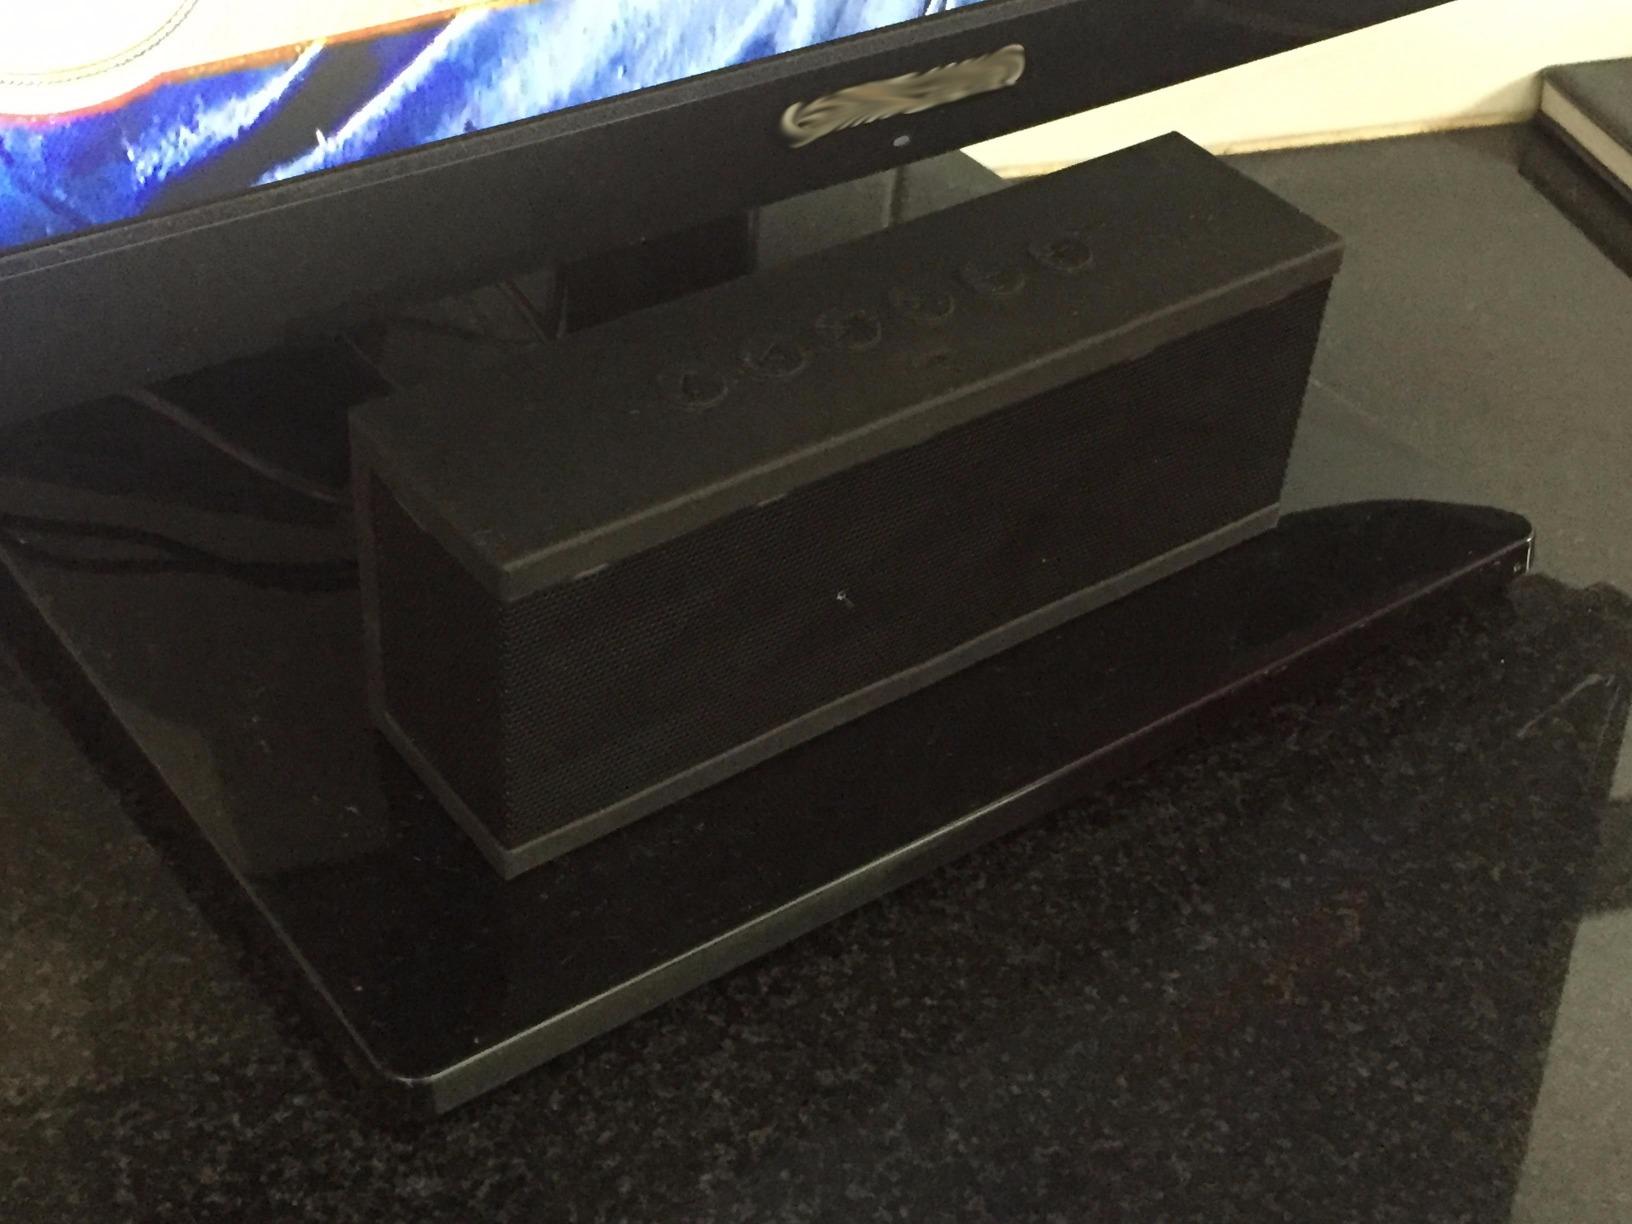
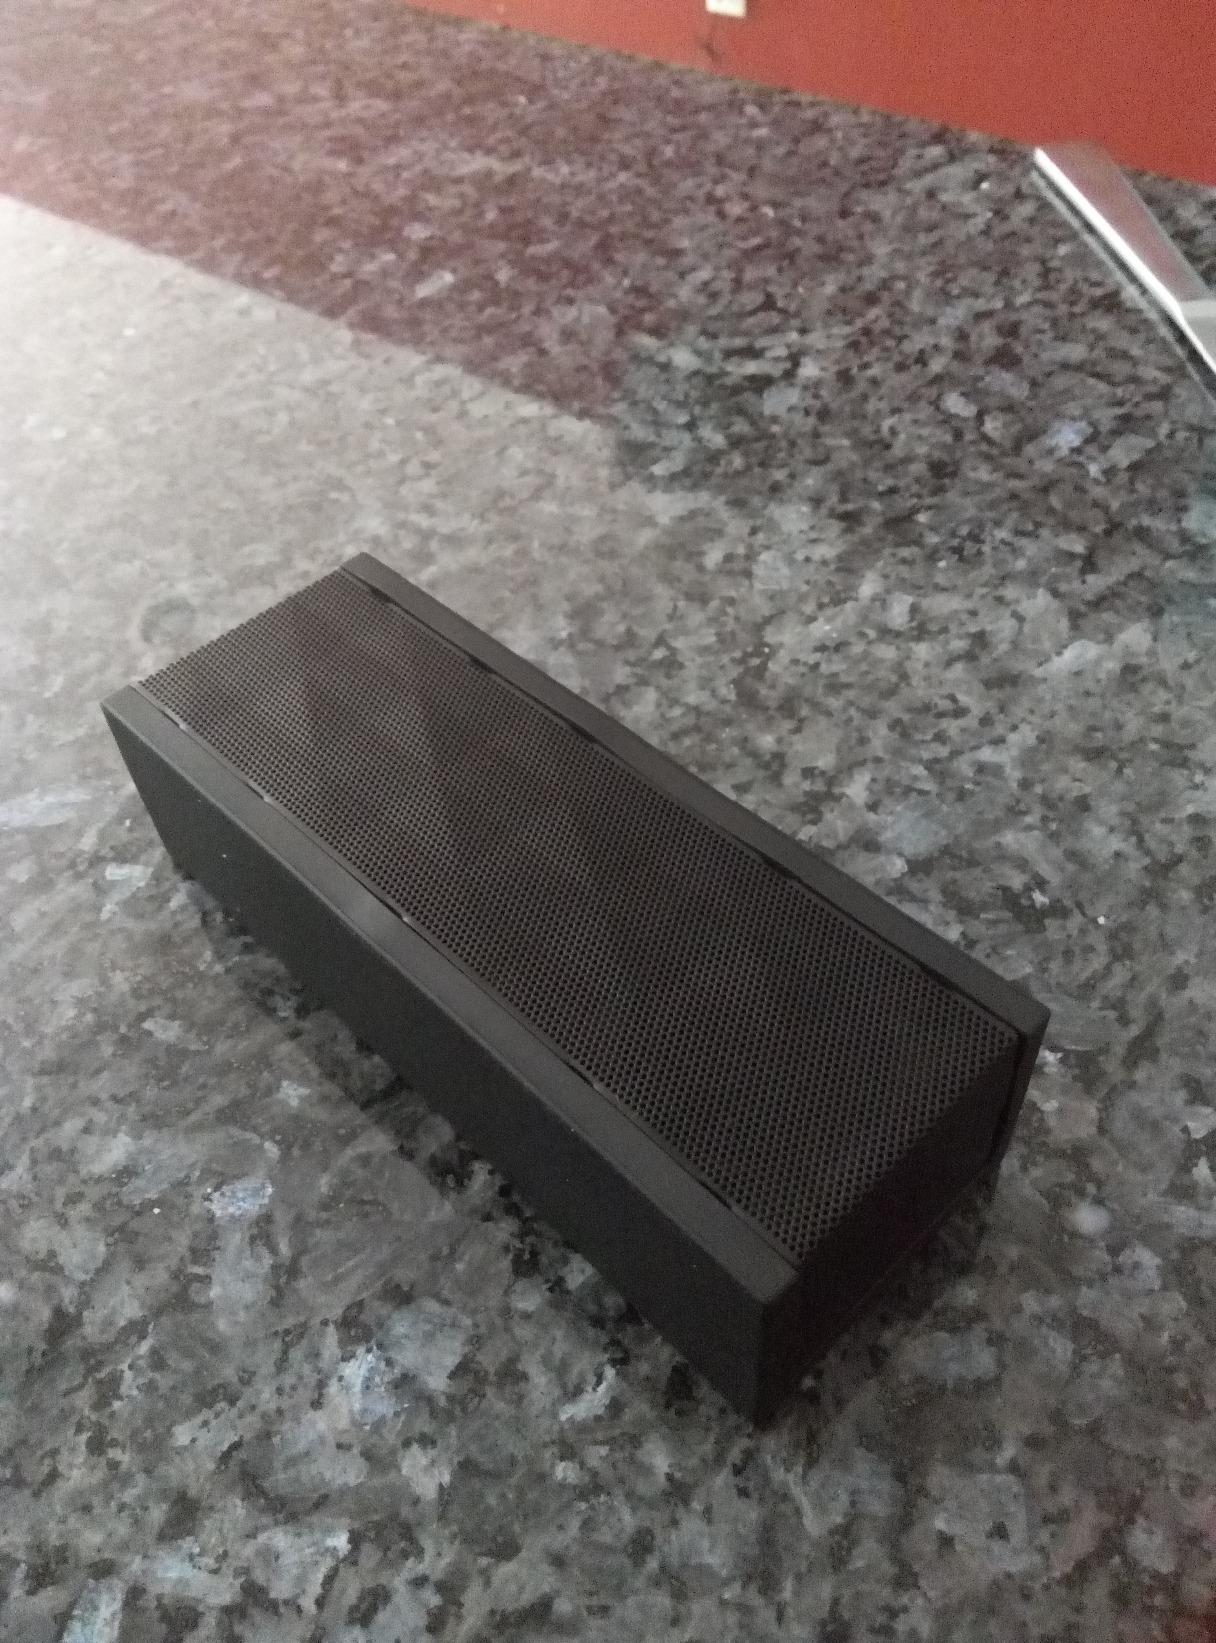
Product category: speaker
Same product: yes